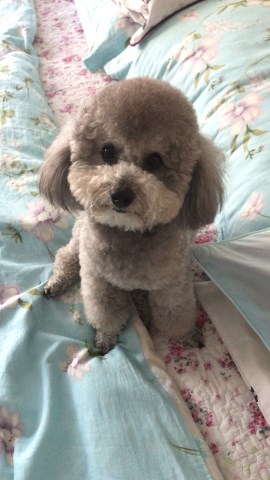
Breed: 7449-n000128-teddy